Marble Hall, Derby

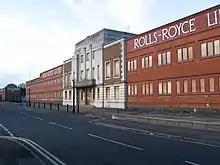
Facade pictured in 2010, looking south-west

The Marble Hall is an office block of the former Rolls-Royce Limited factory in Osmaston, Derby, in England. The factory was developed from 1907 to manufacture the Rolls-Royce Silver Ghost. The Marble Hall was built in 1912 and was the site of important decisions made during Rolls-Royce's history as a car and aircraft engine manufacturer. The Marble Hall was significantly altered in 1938 adding a classical style entrance way clad in Portland stone and a porte-cochère from which customers could collect their finished cars. The factory closed in 2008, the Marble Hall came into the ownership of Derby City Council and from 2014 was refurbished to provide offices for small and medium-sized enterprises.